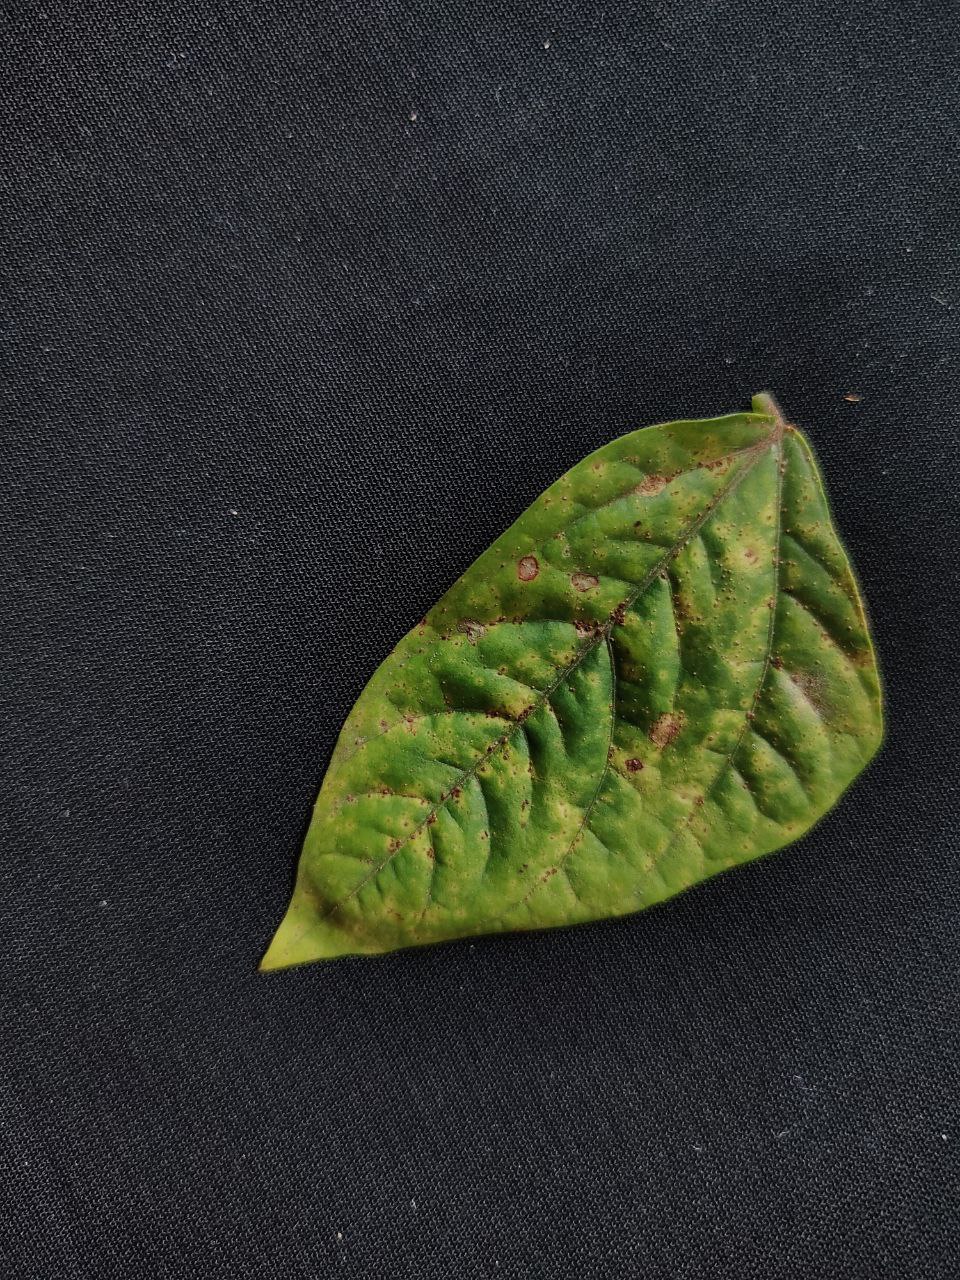
Crop: cowpea
Leaf condition: Septoria leaf spot